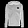
Label: Coat